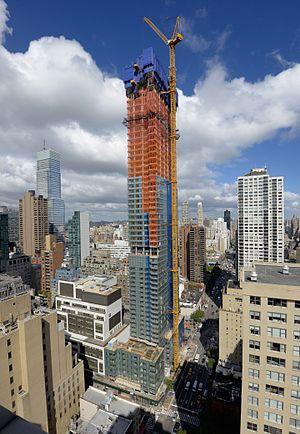
Le 252 East 57th Street est un gratte-ciel résidentiel de 218 mètres construit en 2016 à New York.